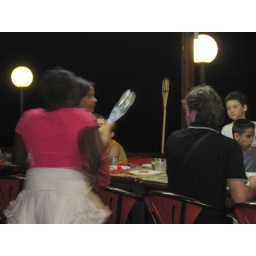
Kids in Italy are crazy. This girl was hitting people with the bottle and yelling in Italian.